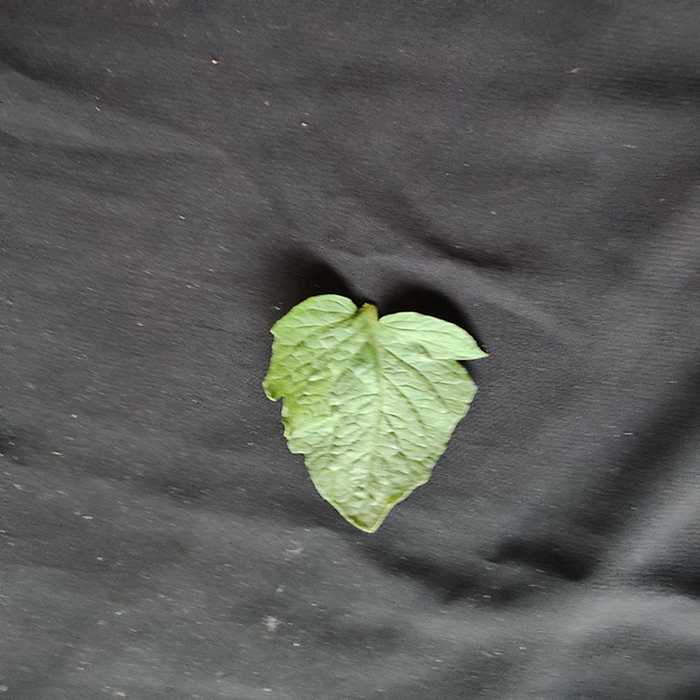
Plant: Tomato
Label: Tomato Fresh leaf